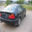
Label: automobile